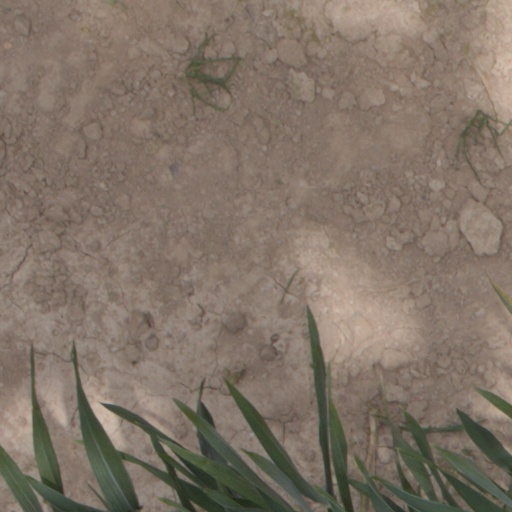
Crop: wheat